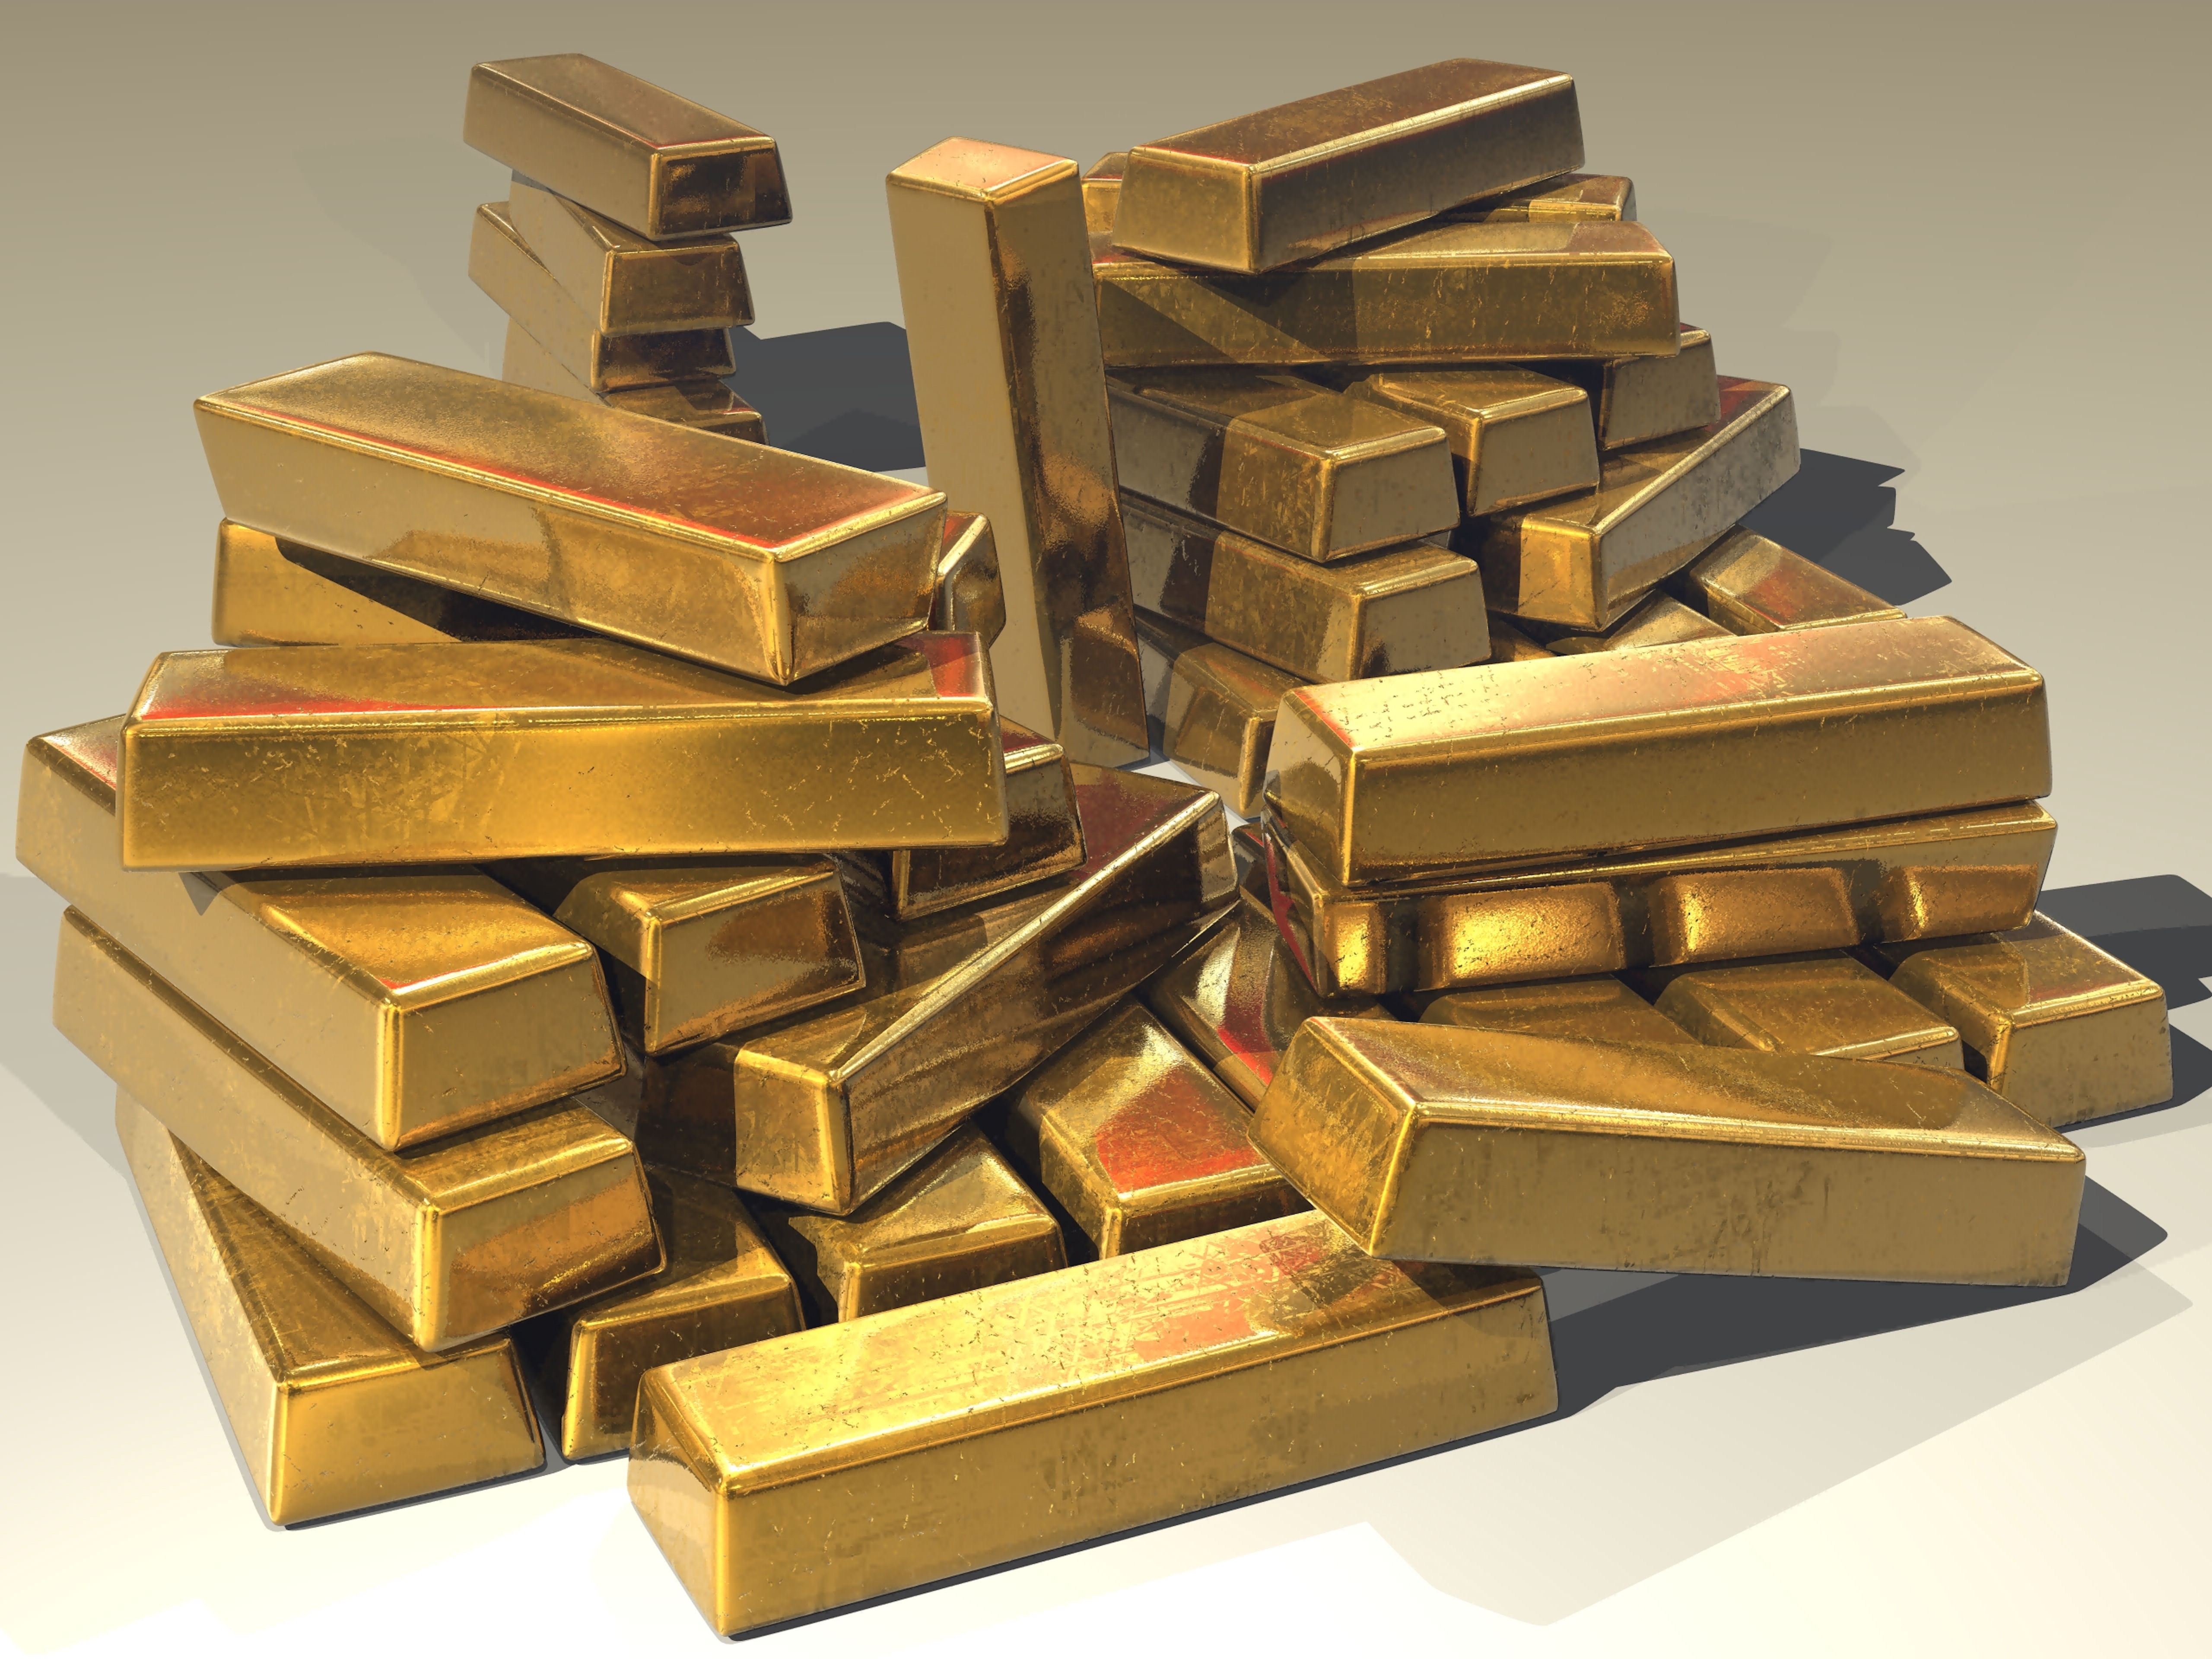
wood, pile, golden, metal, box, stack, material, product, art, gold, rich, carton, treasure, wealth, precious, bullion, ingots, gold bars